Santuario del Mazzucco

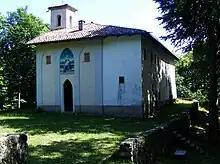
The sanctuary

The Mazzucco Sanctuary (Italian "santuario del Mazzucco") is a sanctuary devoted to Saint Anne, the Virgin Mary and Bernard of Menthon.